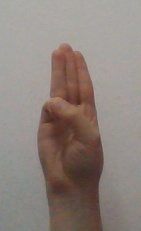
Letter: thaa